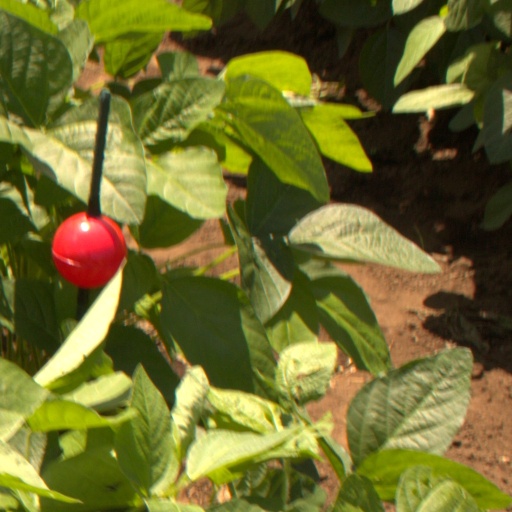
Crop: soybean